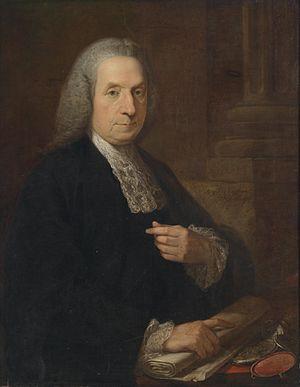
Cette page fournit une liste chronologique de peintures d'Angelica Kauffmann.
Philip Tisdall SL est un avocat et homme politique irlandais, qui occupe le poste de procureur général pour l'Irlande. Il est pendant de nombreuses années une figure éminente du gouvernement irlandais.